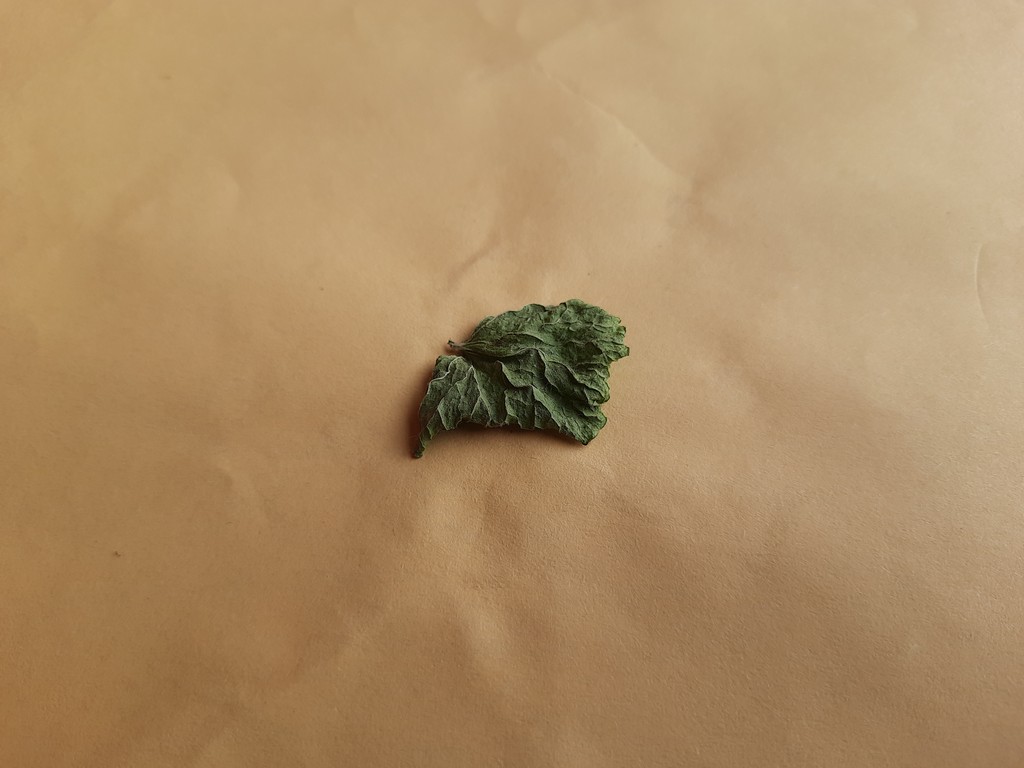
Label: Dried